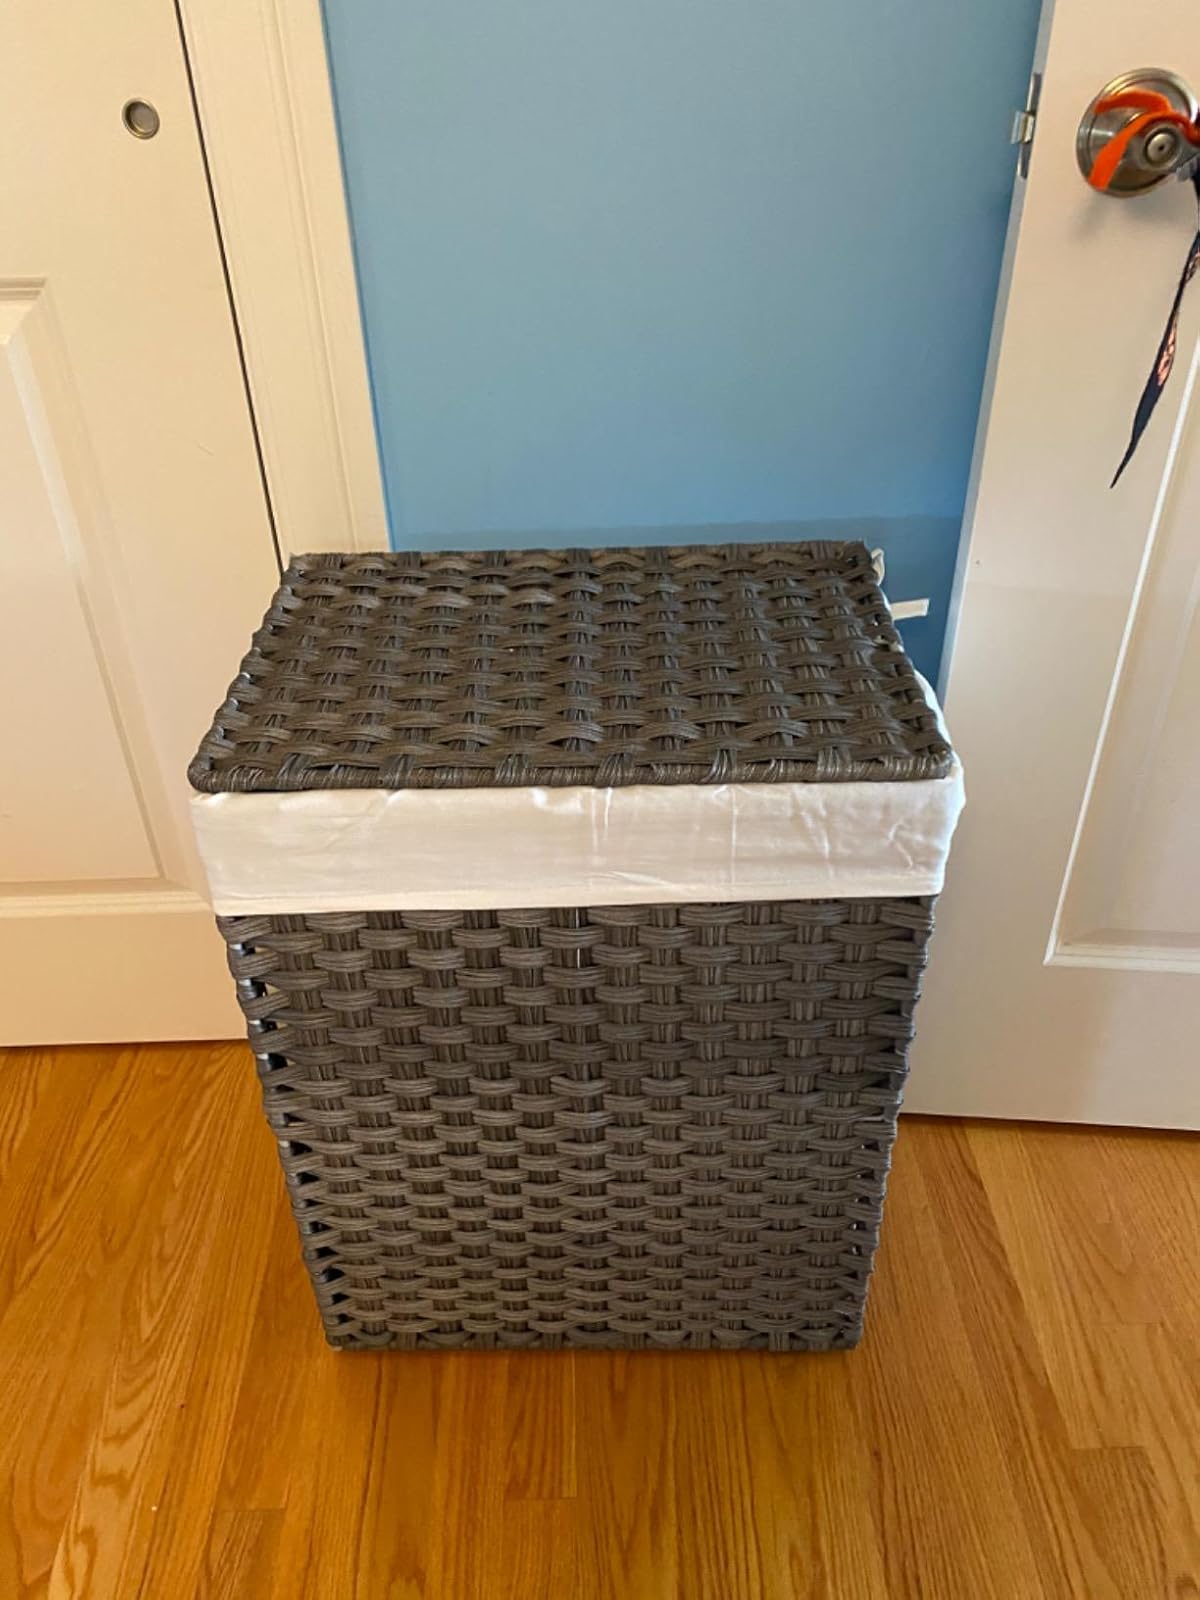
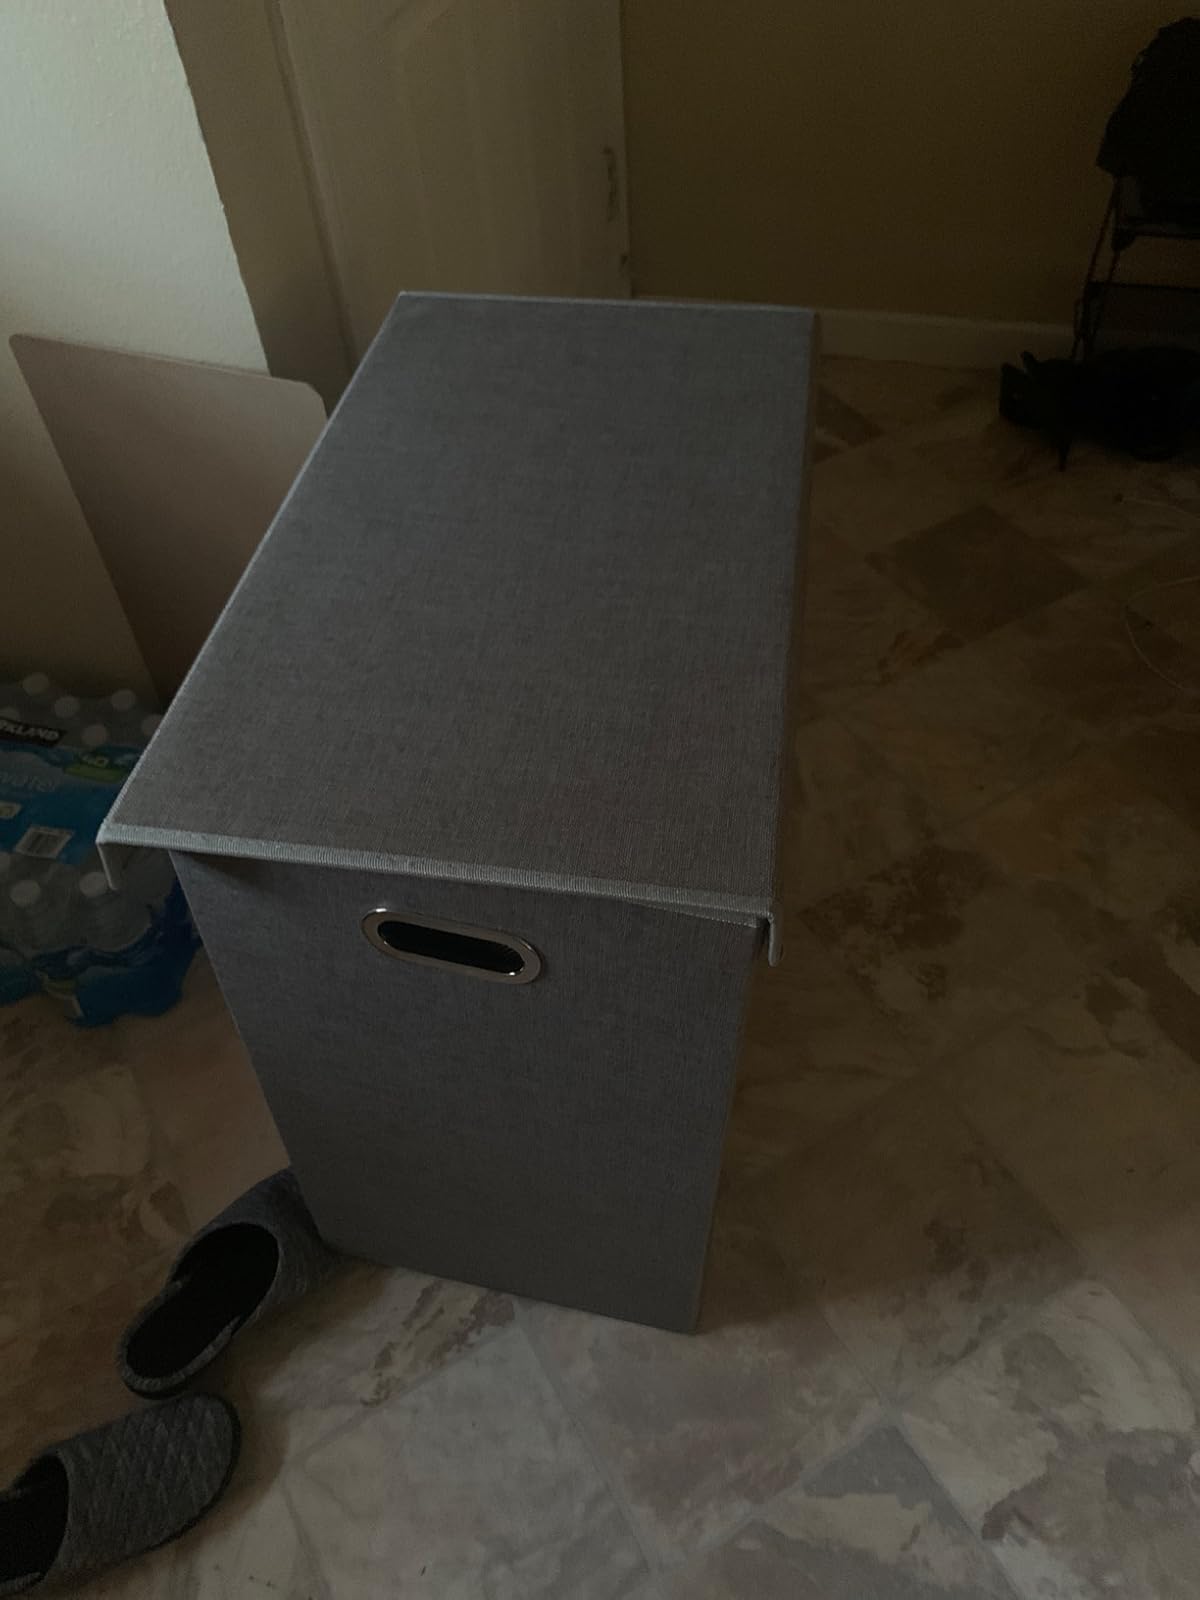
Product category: items_hamper
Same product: no